A Prayer for Katerina Horovitzova

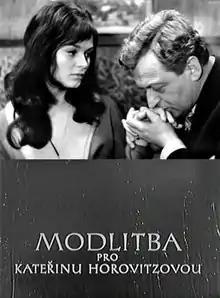

A Prayer for Katerina Horovitzova is a 1965 Czech television film about a young Jewish woman during World War II. It is based on Arnošt Lustig's novel of the same name.